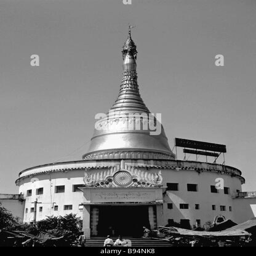
a city the capital now